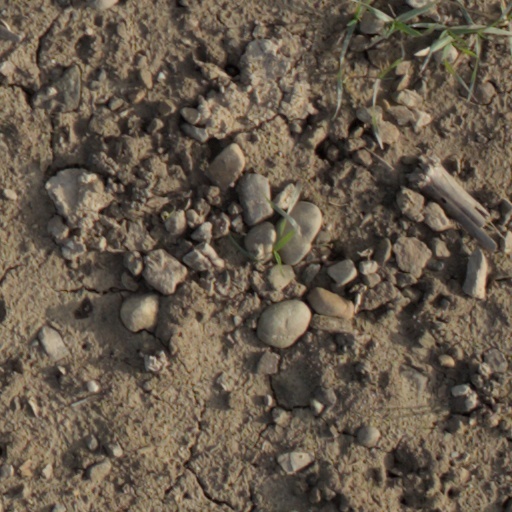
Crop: wheat